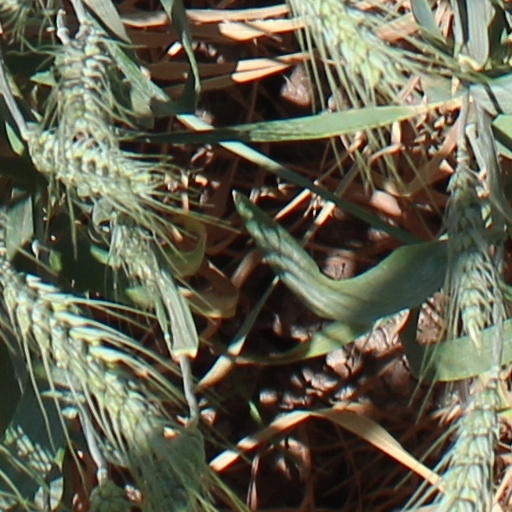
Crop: wheat